Jacob's Island

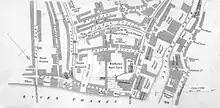
An 1813 map of Jacob's Island

Bermondsey was historically a rural parish on the outskirts of London until the 17th century when the area began to be developed as a wealthy suburb following the Great Fire of London. By the 19th century, the once affluent parts of Bermondsey had experienced a serious decline, and became the site of notorious slums with the arrival of industrialisation, docks and migrant housing, especially along the riverside.